Nori (company)

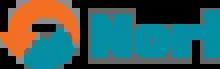
Nori logo

Nori Inc. was a technology company based in Seattle, Washington, that closed in 2024. The company's main business is a carbon marketplace focused on soil-carbon sequestration and pays farmers who adopt regenerative agriculture practices which may contribute to carbon sequestration.